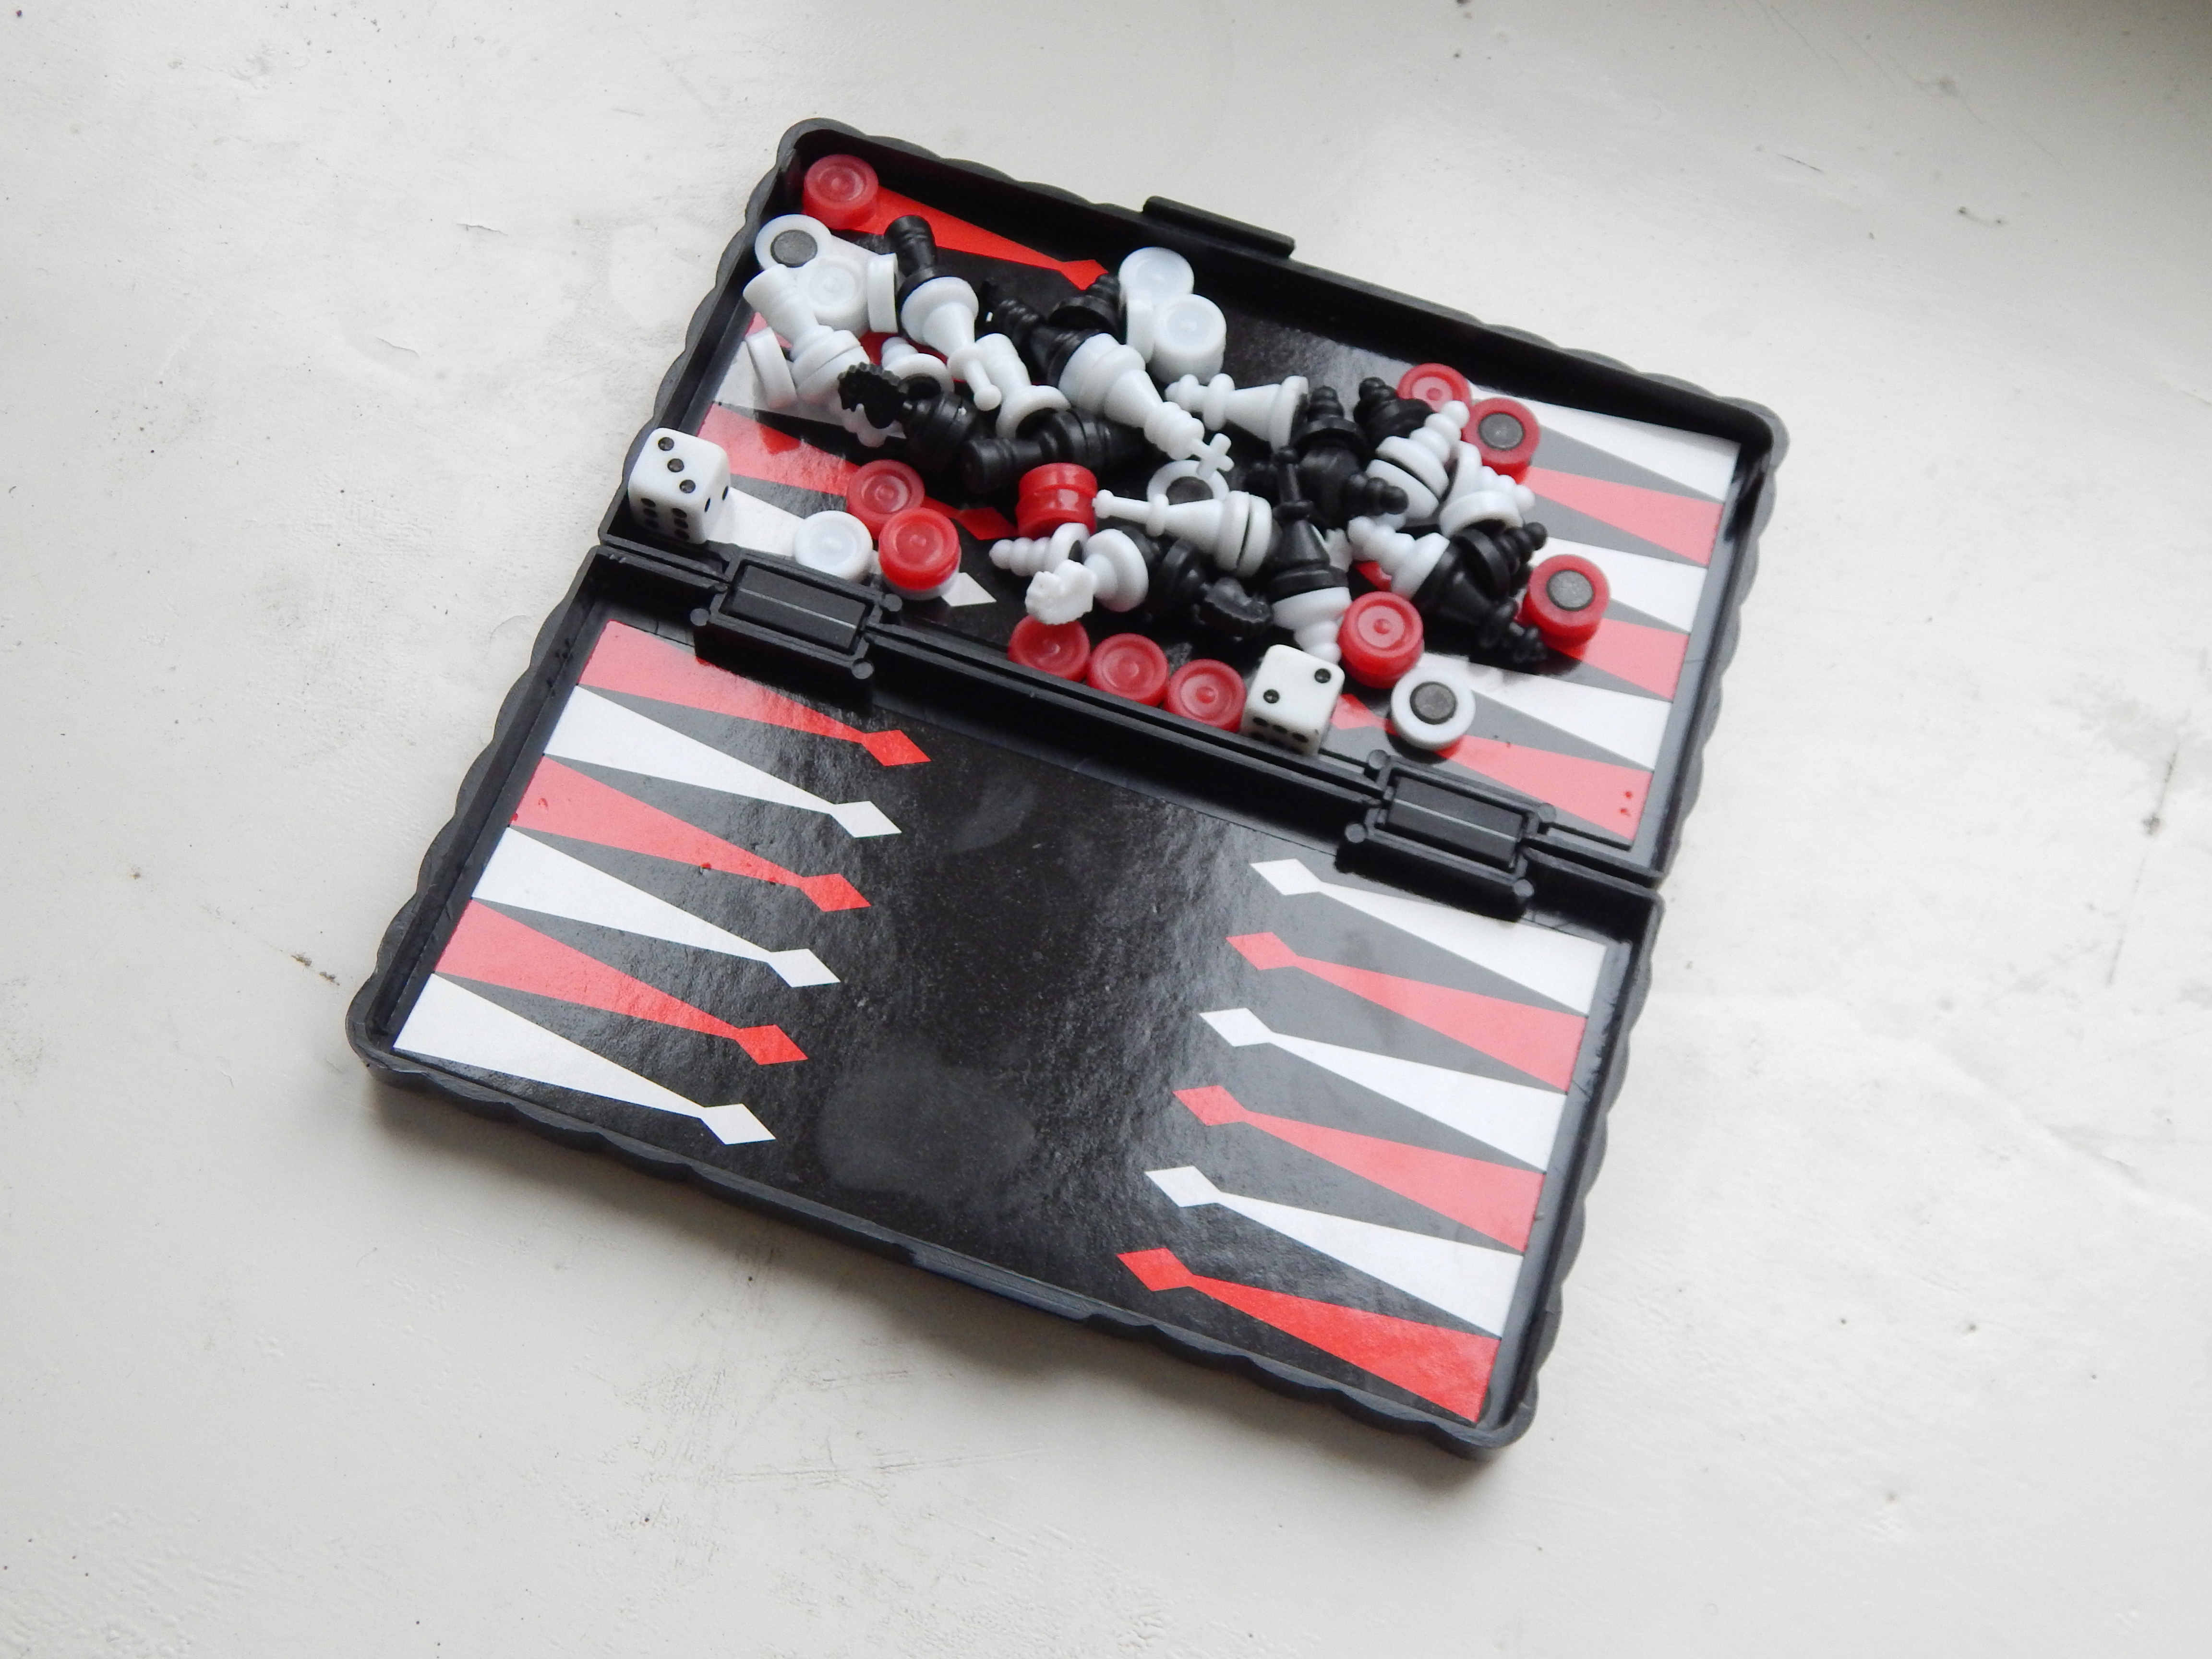
board, game, food, berry, fruit, plant, cuisine